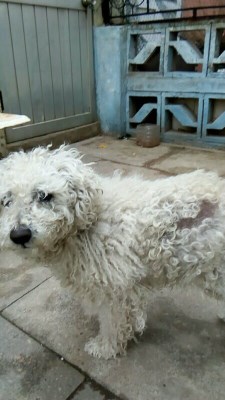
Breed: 7449-n000128-teddy